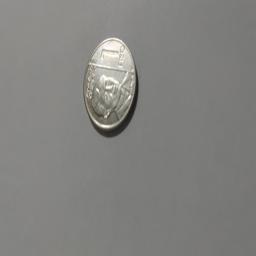
Label: 1_New_Front